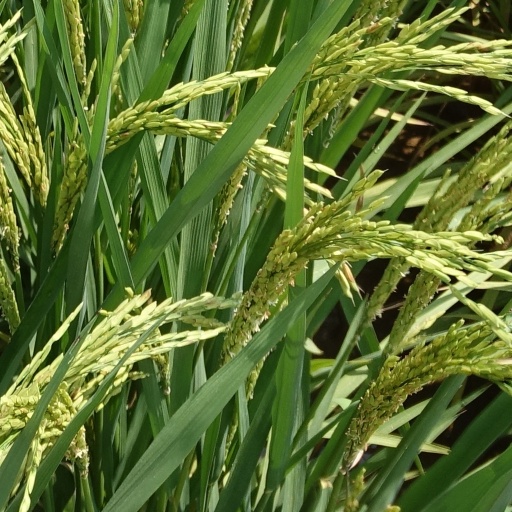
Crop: rice